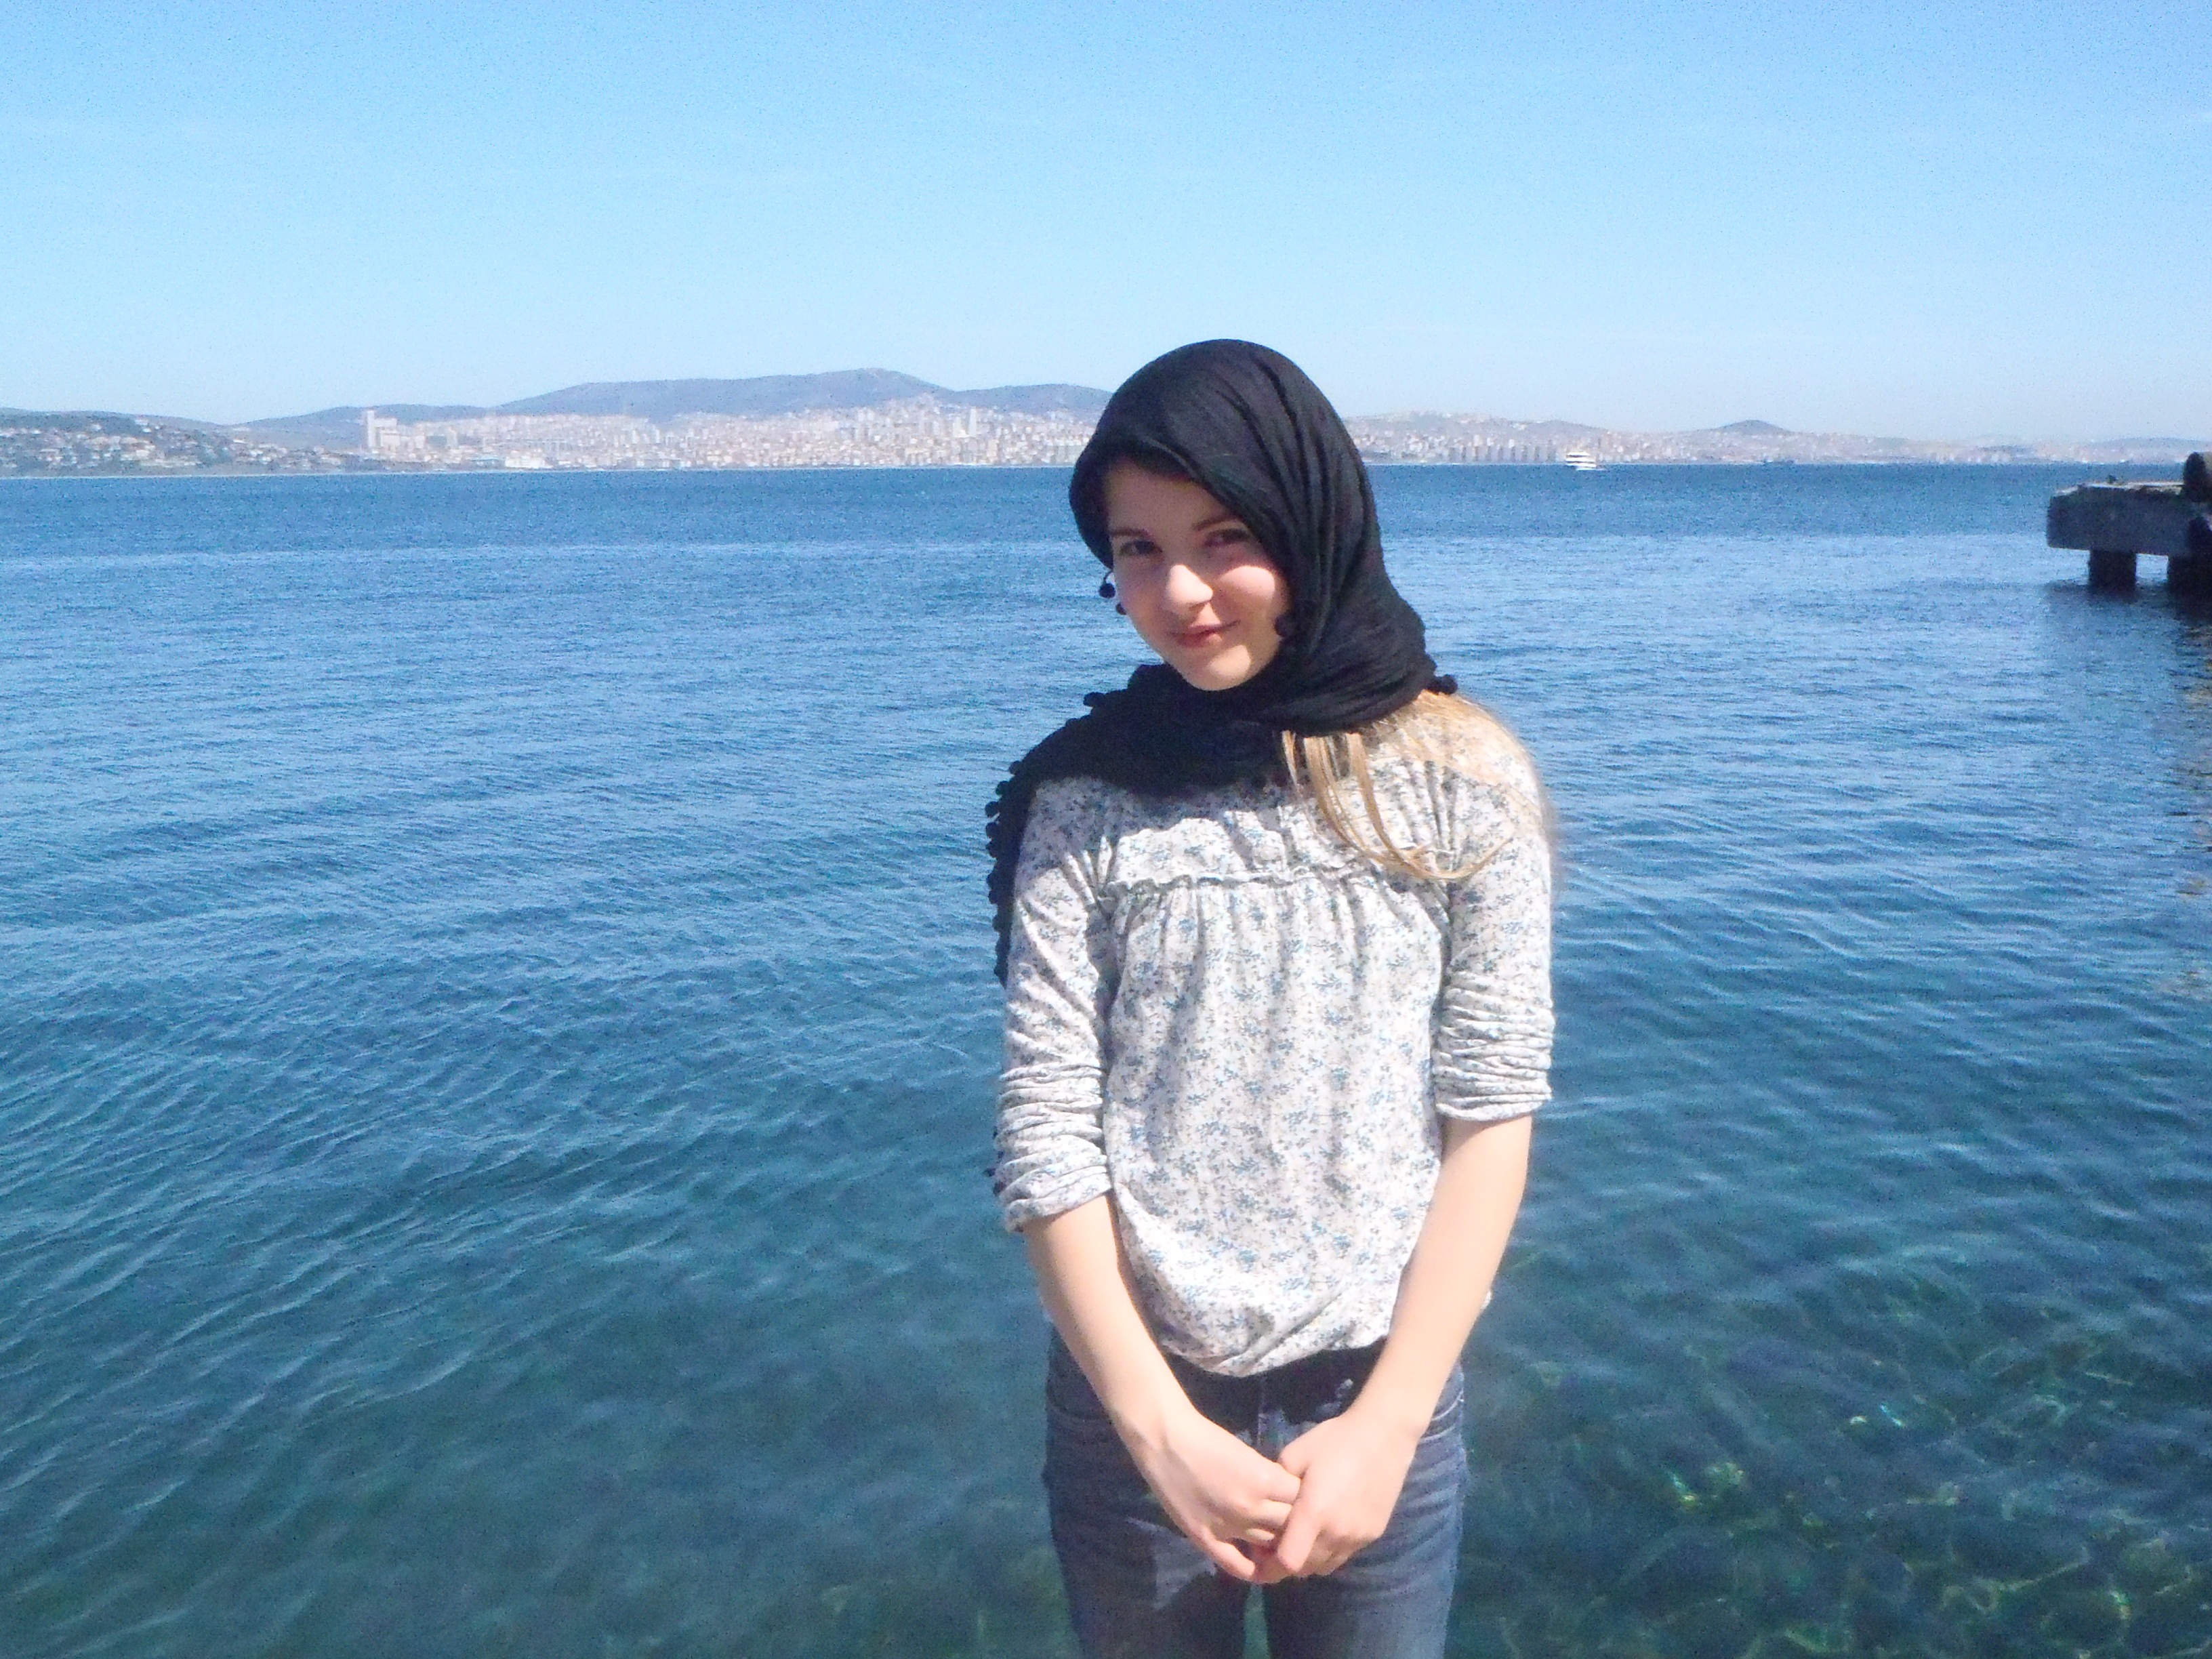
sea, coast, ocean, girl, vacation, bay, istanbul, headscarf, cape